Rifled breech loader

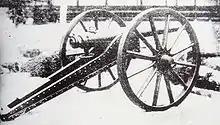
The Armstrong gun was a pivotal development for modern artillery as the first practical rifled breech loader. Pictured, deployed by Japan during the Boshin War (1868–69).

Advances in metallurgy in the industrial era allowed for the construction of rifled breech-loading guns that could fire at a much greater muzzle velocity. After the British artillery was shown up in the Crimean War as having barely changed since the Napoleonic Wars the industrialist William Armstrong was awarded a contract by the government to design a new piece of artillery. Production started in 1855 at the Elswick Ordnance Company and the Royal Arsenal at Woolwich.